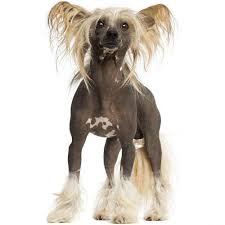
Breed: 234-n000093-Chinese_Crested_Dog